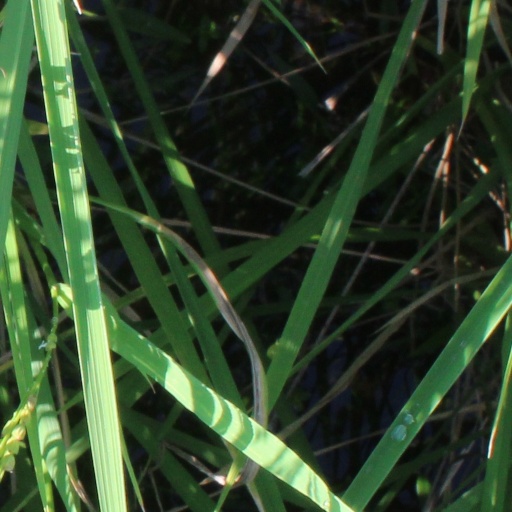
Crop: rice